Tennessee Volunteers football rivalries

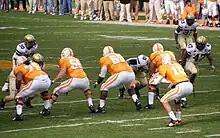
Tennessee vs. Vanderbilt 2007

Vanderbilt and Tennessee have played 118 times since 1892, with Tennessee holding an all-time winning record of 77–32–5. Tennessee is Vanderbilt's most played opponent, while it is the second most played series for Tennessee, trailing Kentucky by just one game (although Tennessee–Vanderbilt is one year older). Since 1925, the series has always been played in November or December, and is traditionally the last game of the season, played on the weekend after Thanksgiving.